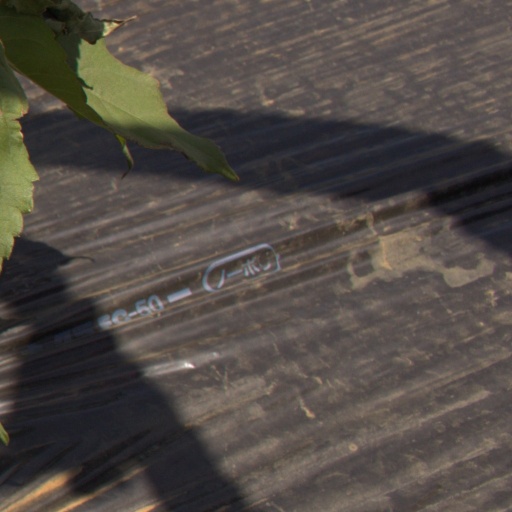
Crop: Jerusalem artichoke